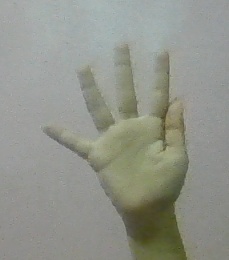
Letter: sheen